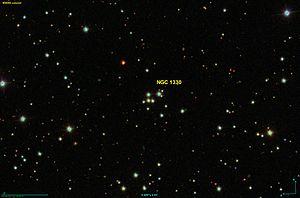
Image créée à l'aide du logiciel Aladin Sky Atlas du Centre de Données astronomiques de Strasbourg et des données de SDSS (Sloan Digital Sky Survey).
NGC 1330 est groupe d'étoiles situé dans la constellation de la Persée.